Tower of the Sun

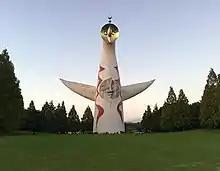
Exterior of the Tower of the Sun

The is an avant-garde sculpture and building created by Japanese artist Tarō Okamoto. It was known as the symbol of Expo '70 and is currently preserved and located in Expo '70 Commemorative Park in Suita, Osaka Prefecture, Japan. The tower has multiple faces on its front and back.